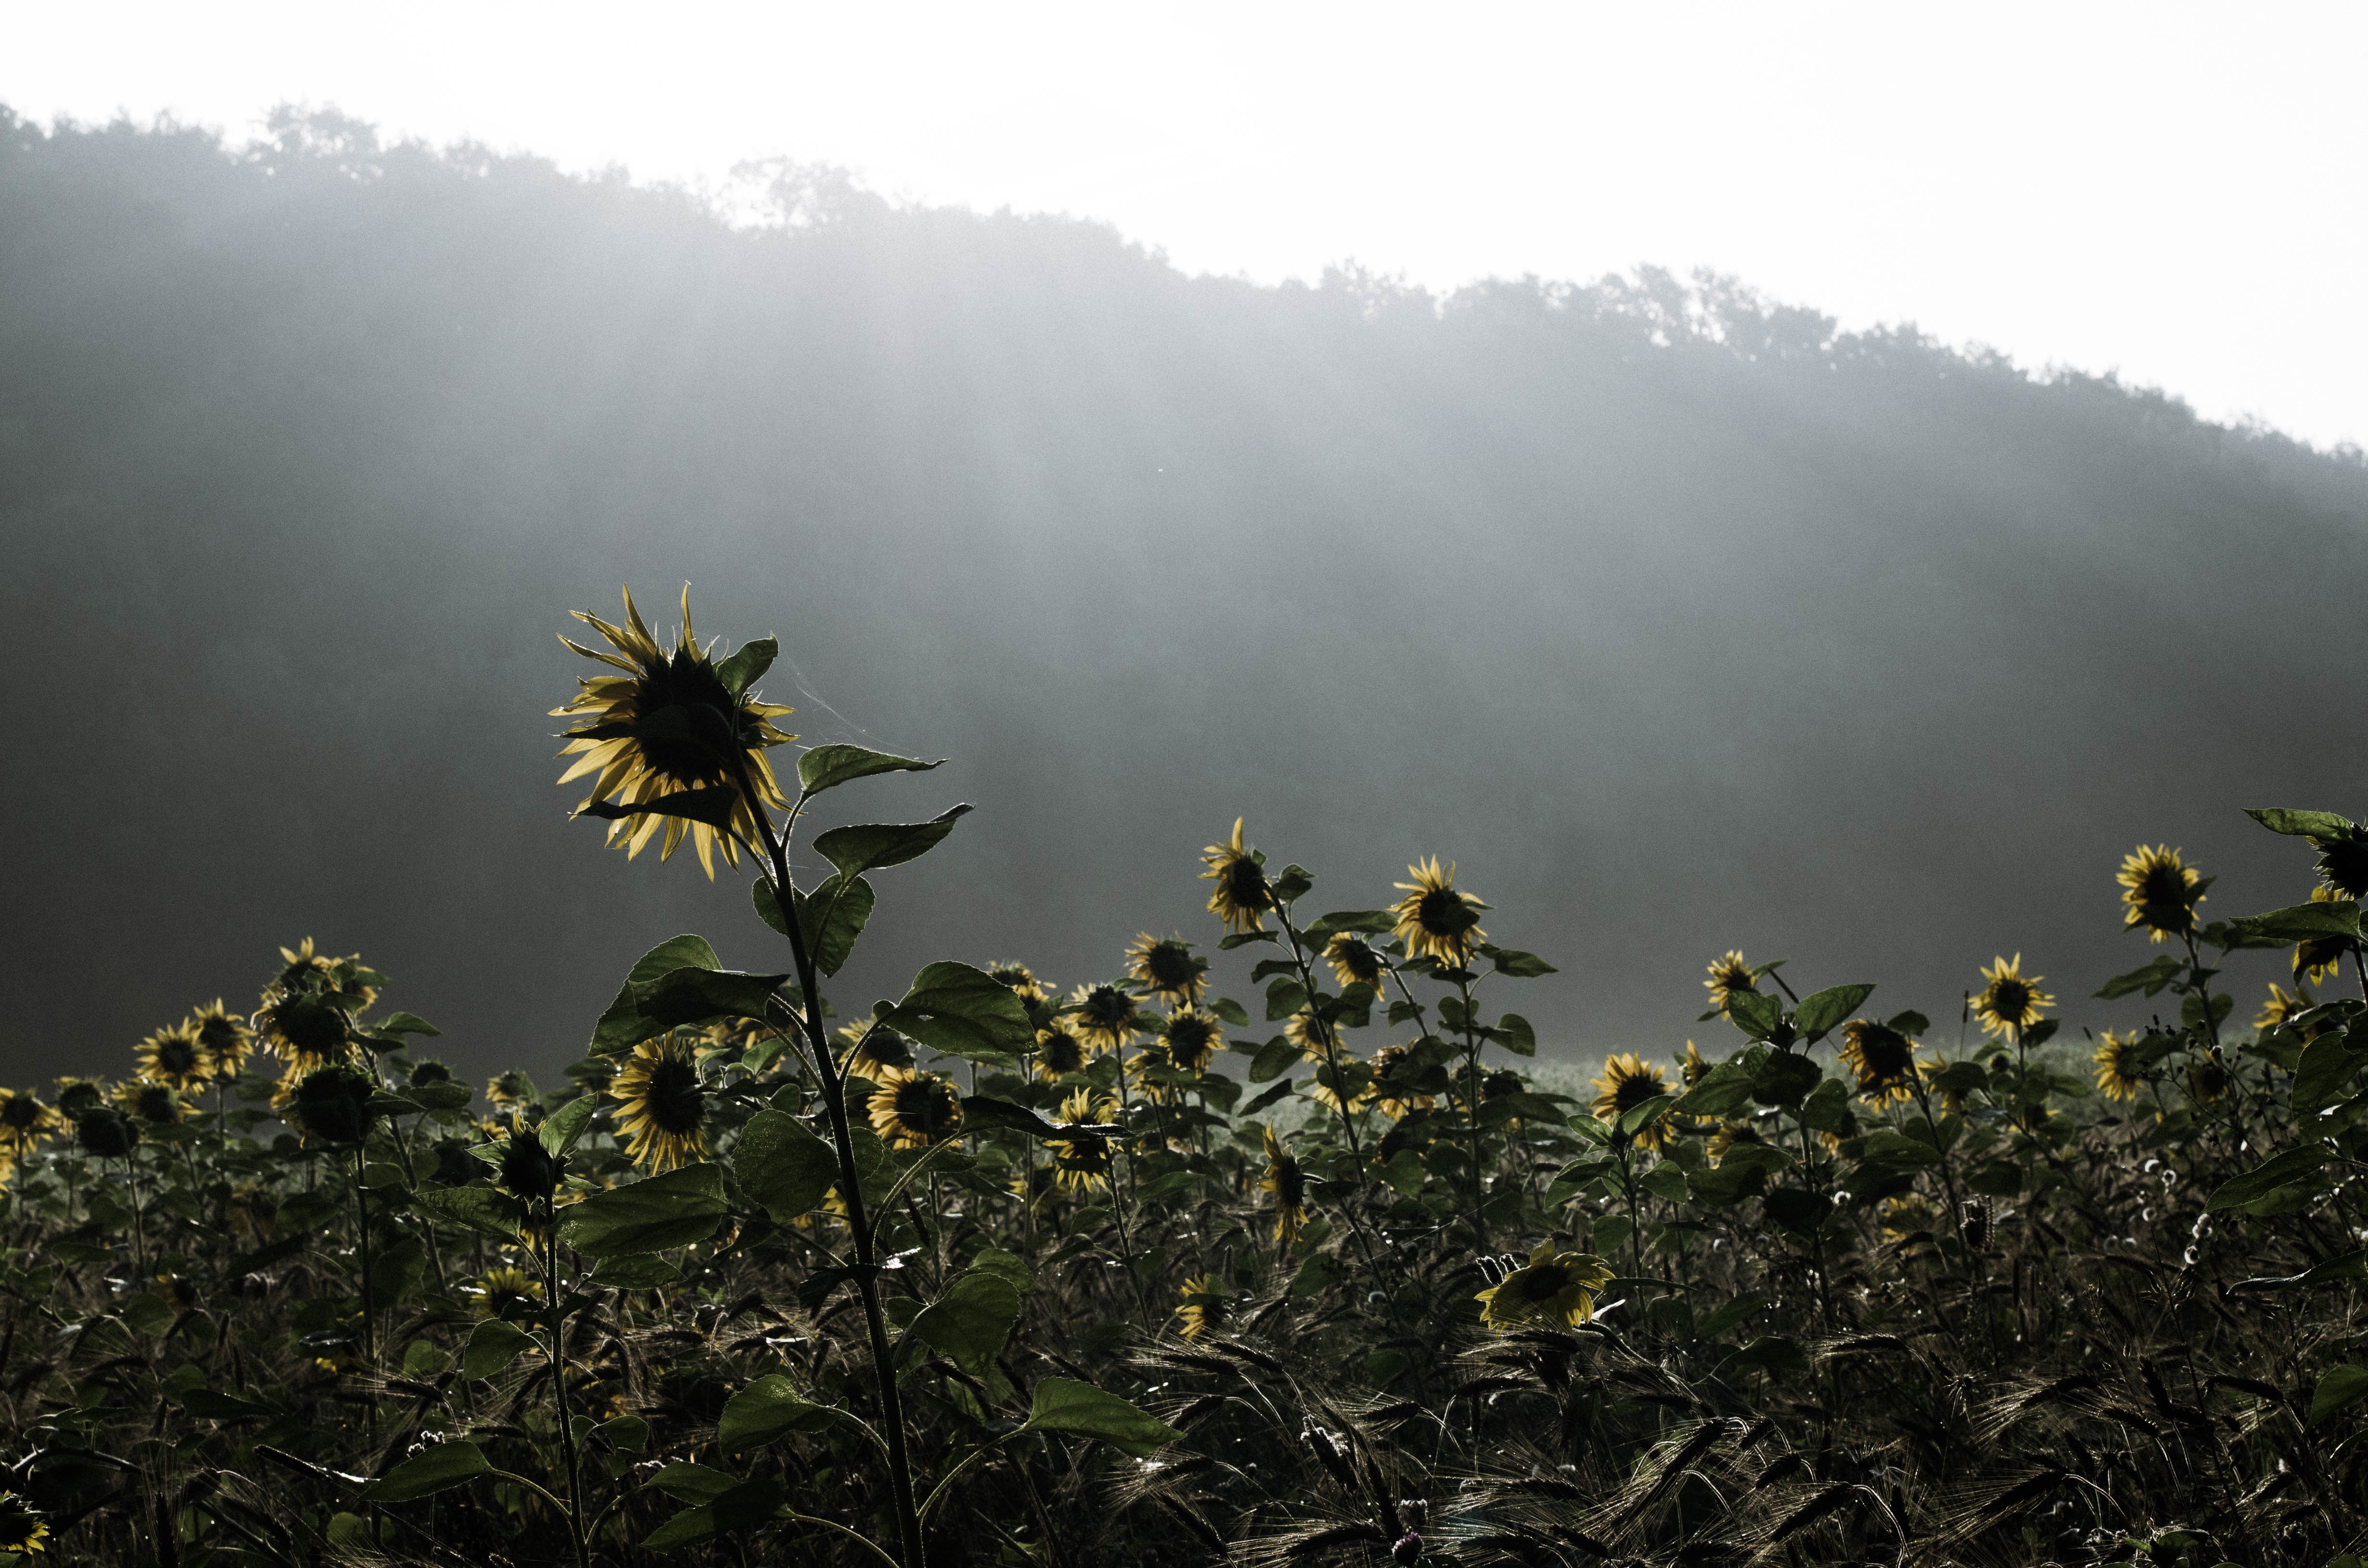
nature, grass, blossom, mountain, plant, mist, field, meadow, sunlight, morning, leaf, flower, green, autumn, flora, sunflower, wildflower, daisy family, atmospheric phenomenon